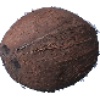
Label: Cocos 1